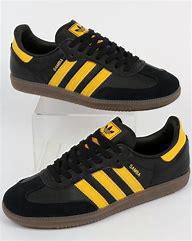
Brand: Adidas
Model: Samba